Case-ready meat

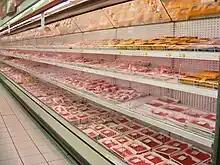
Packaged meat at a supermarket

Case-ready meat, retail-ready meat, or pre-packaged meat refers to fresh meat that is processed and packaged at a central facility and delivered to the store ready to be put directly into the meat case.